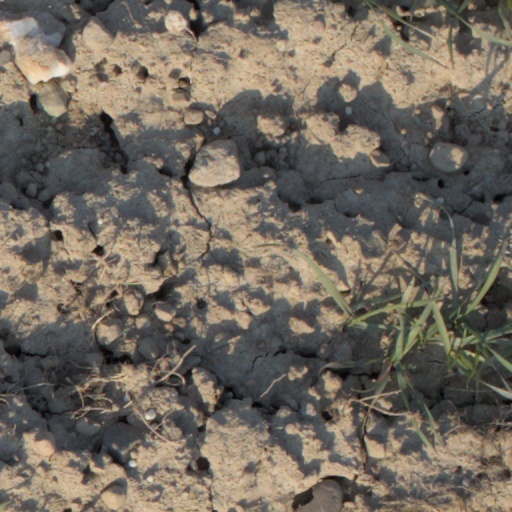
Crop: wheat